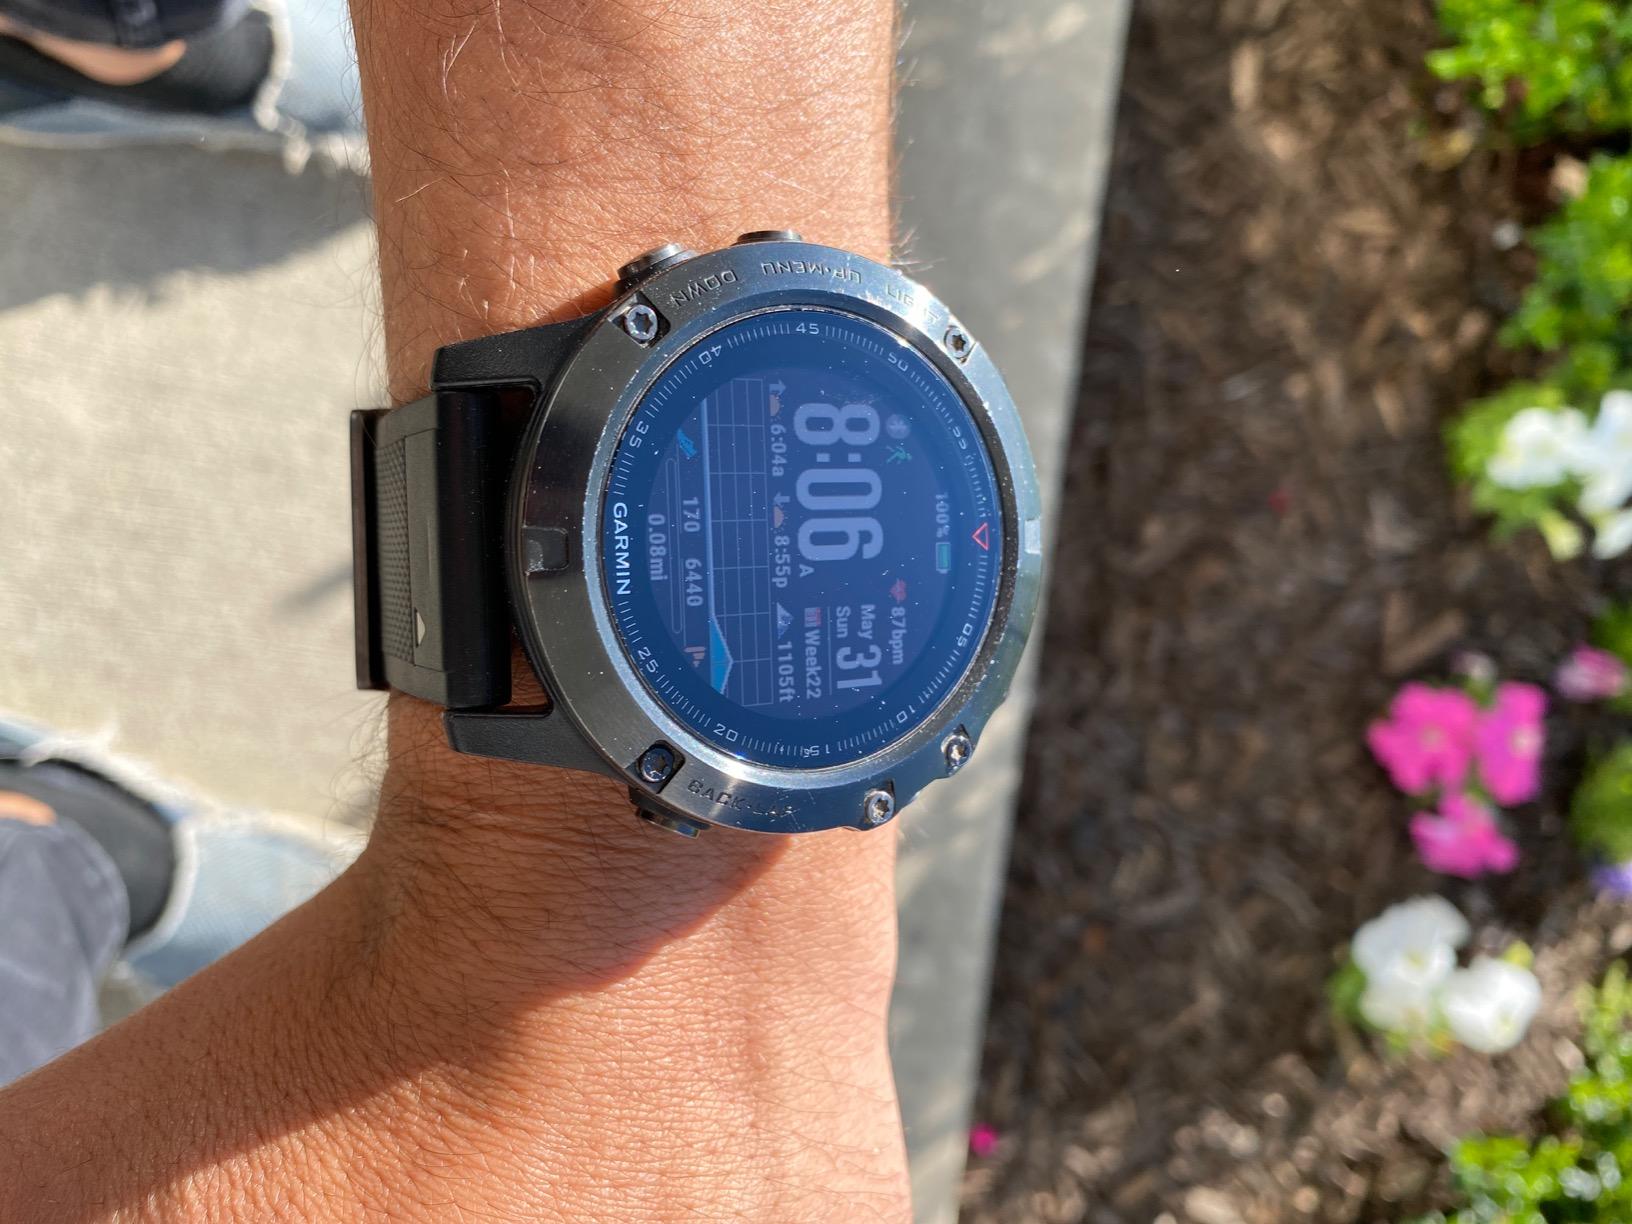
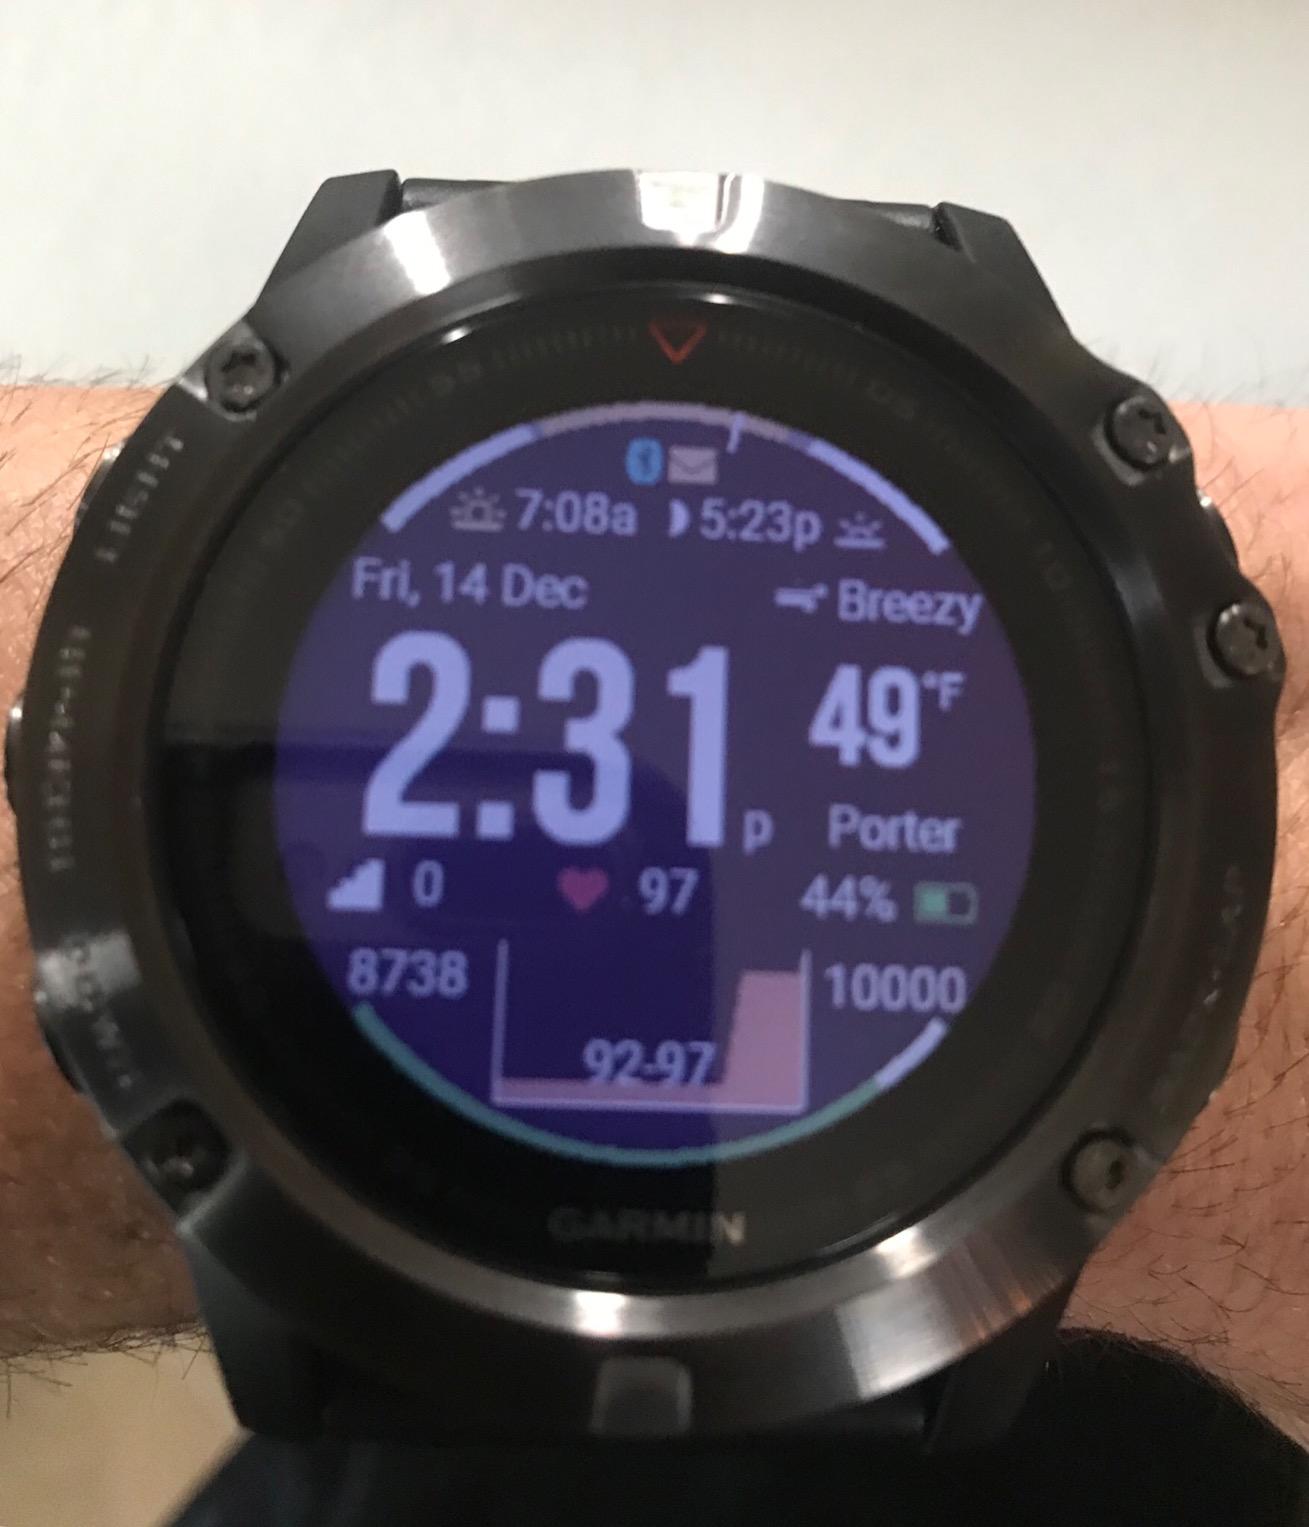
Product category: smartwatch
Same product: yes